California-style pizza

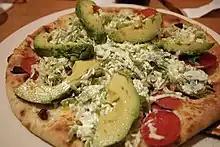
A California Club pizza

California-style pizza (also known as California pizza) is a style of pizza that combines New York and Italian thin crust with toppings from the California cuisine cooking style. Its invention is generally attributed to chef Ed LaDou, and Chez Panisse, in Berkeley, California. Wolfgang Puck, after meeting LaDou, popularized the style of pizza in the rest of the country. It is served in many California cuisine restaurants. California Pizza Kitchen, Round Table Pizza, and Extreme Pizza, are major pizza franchises associated with California-style pizza.